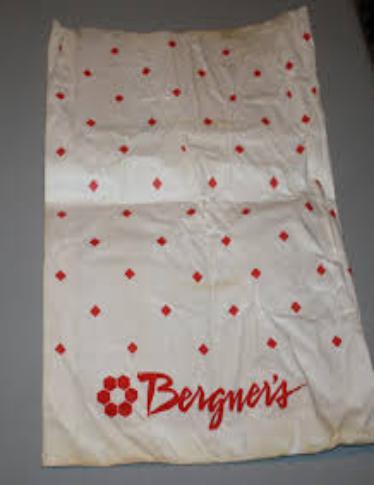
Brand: Bergner's
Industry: Others